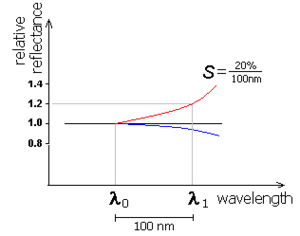
En astrophysique ainsi qu'en planétologie, le gradient spectral est la mesure de corrélation de la réflectance sur la longueur d'onde.